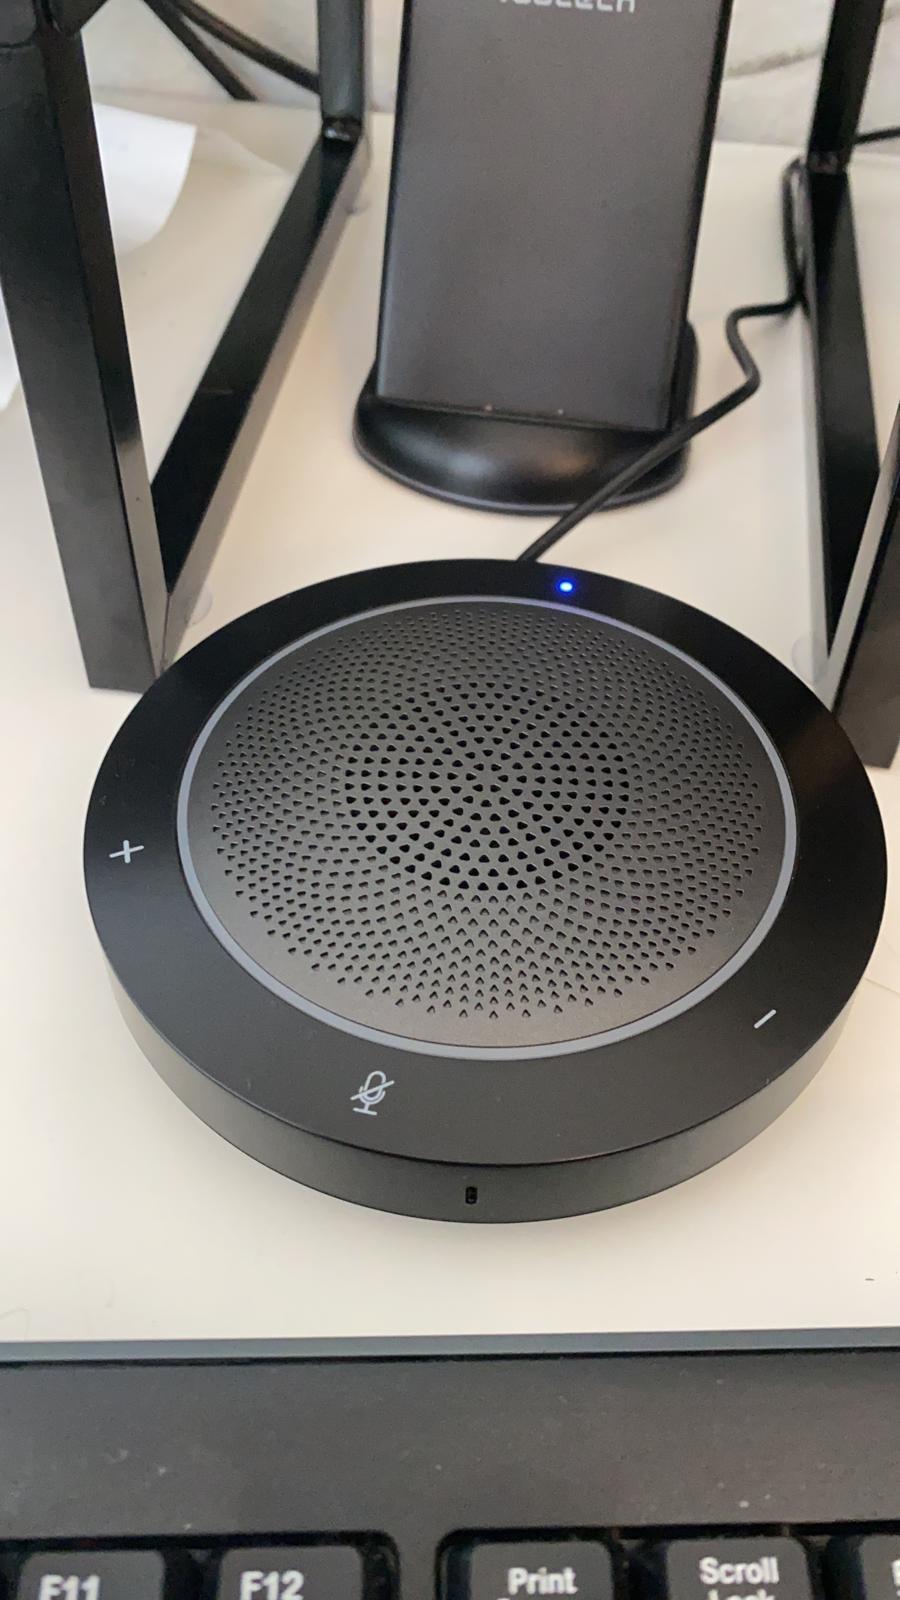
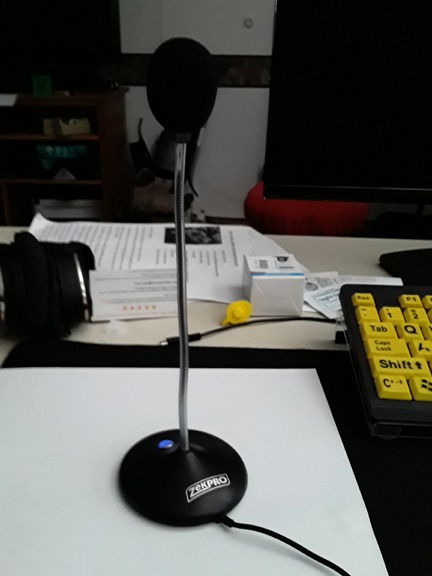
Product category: microphone
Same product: no